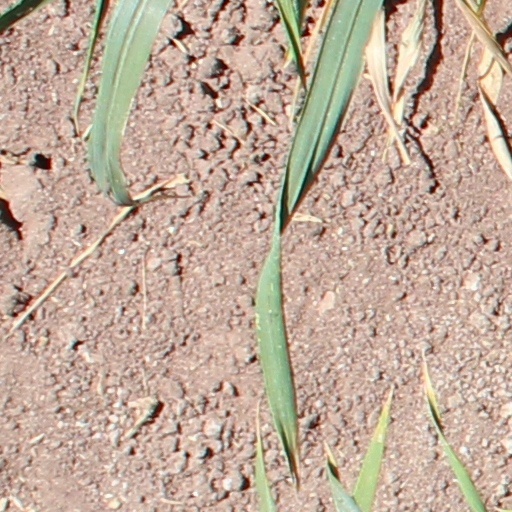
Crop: wheat